VFW-Fokker 614

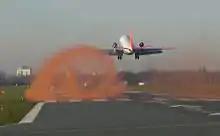
ATTAS used to visualize wingtip vortices

During 1977, the programme was cancelled as a result of the lack of sales, and the last unsold aircraft flew in July 1978. Mendenhall reports that there had been a widespread sentiment amongst German employees that they had been regarded as being subordinate to Fokker, which had increased over time as the VFW 614's commercial failure had become more and more apparent. After 1981 only the German Air Force aircraft remained in service, the last being retired in 1999. The last airworthy VFW 614 was in use with DLR for the Advanced Technologies Testing Aircraft System (ATTAS) project. After being based with DLR in Braunschweig, Germany for many years, this aircraft (registered D-ADAM) was retired in December 2012, to the Deutsches Museum Flugwerft in Oberschleißheim, Germany.